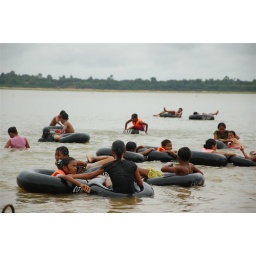
koh ker kids in the water - number one on to do wish list to go to the beach